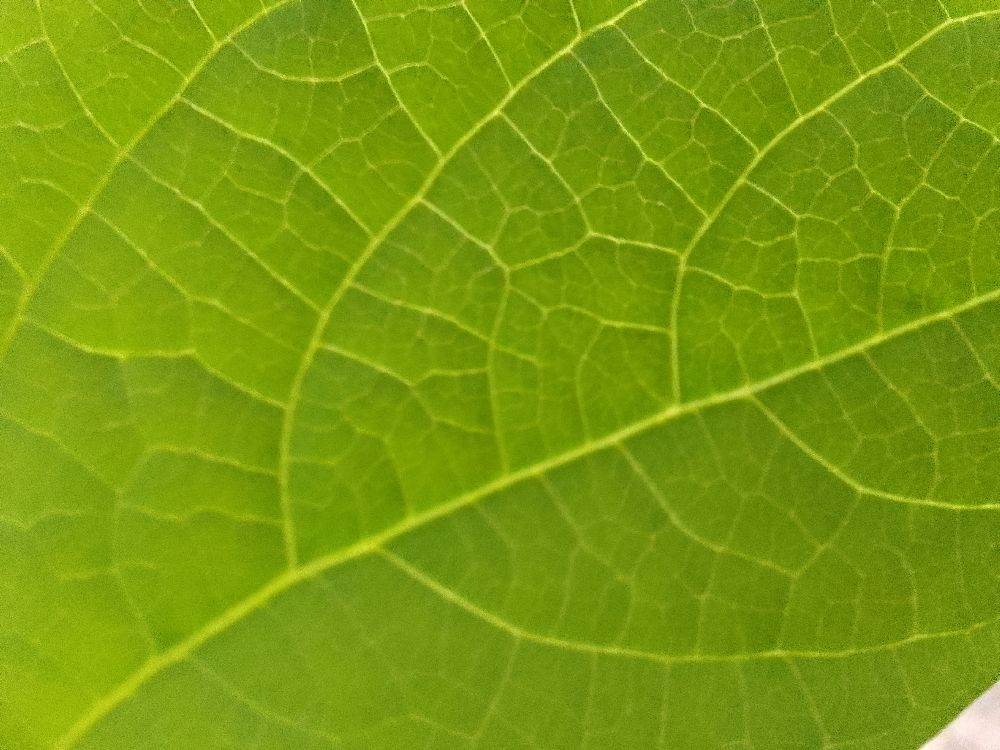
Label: healthy